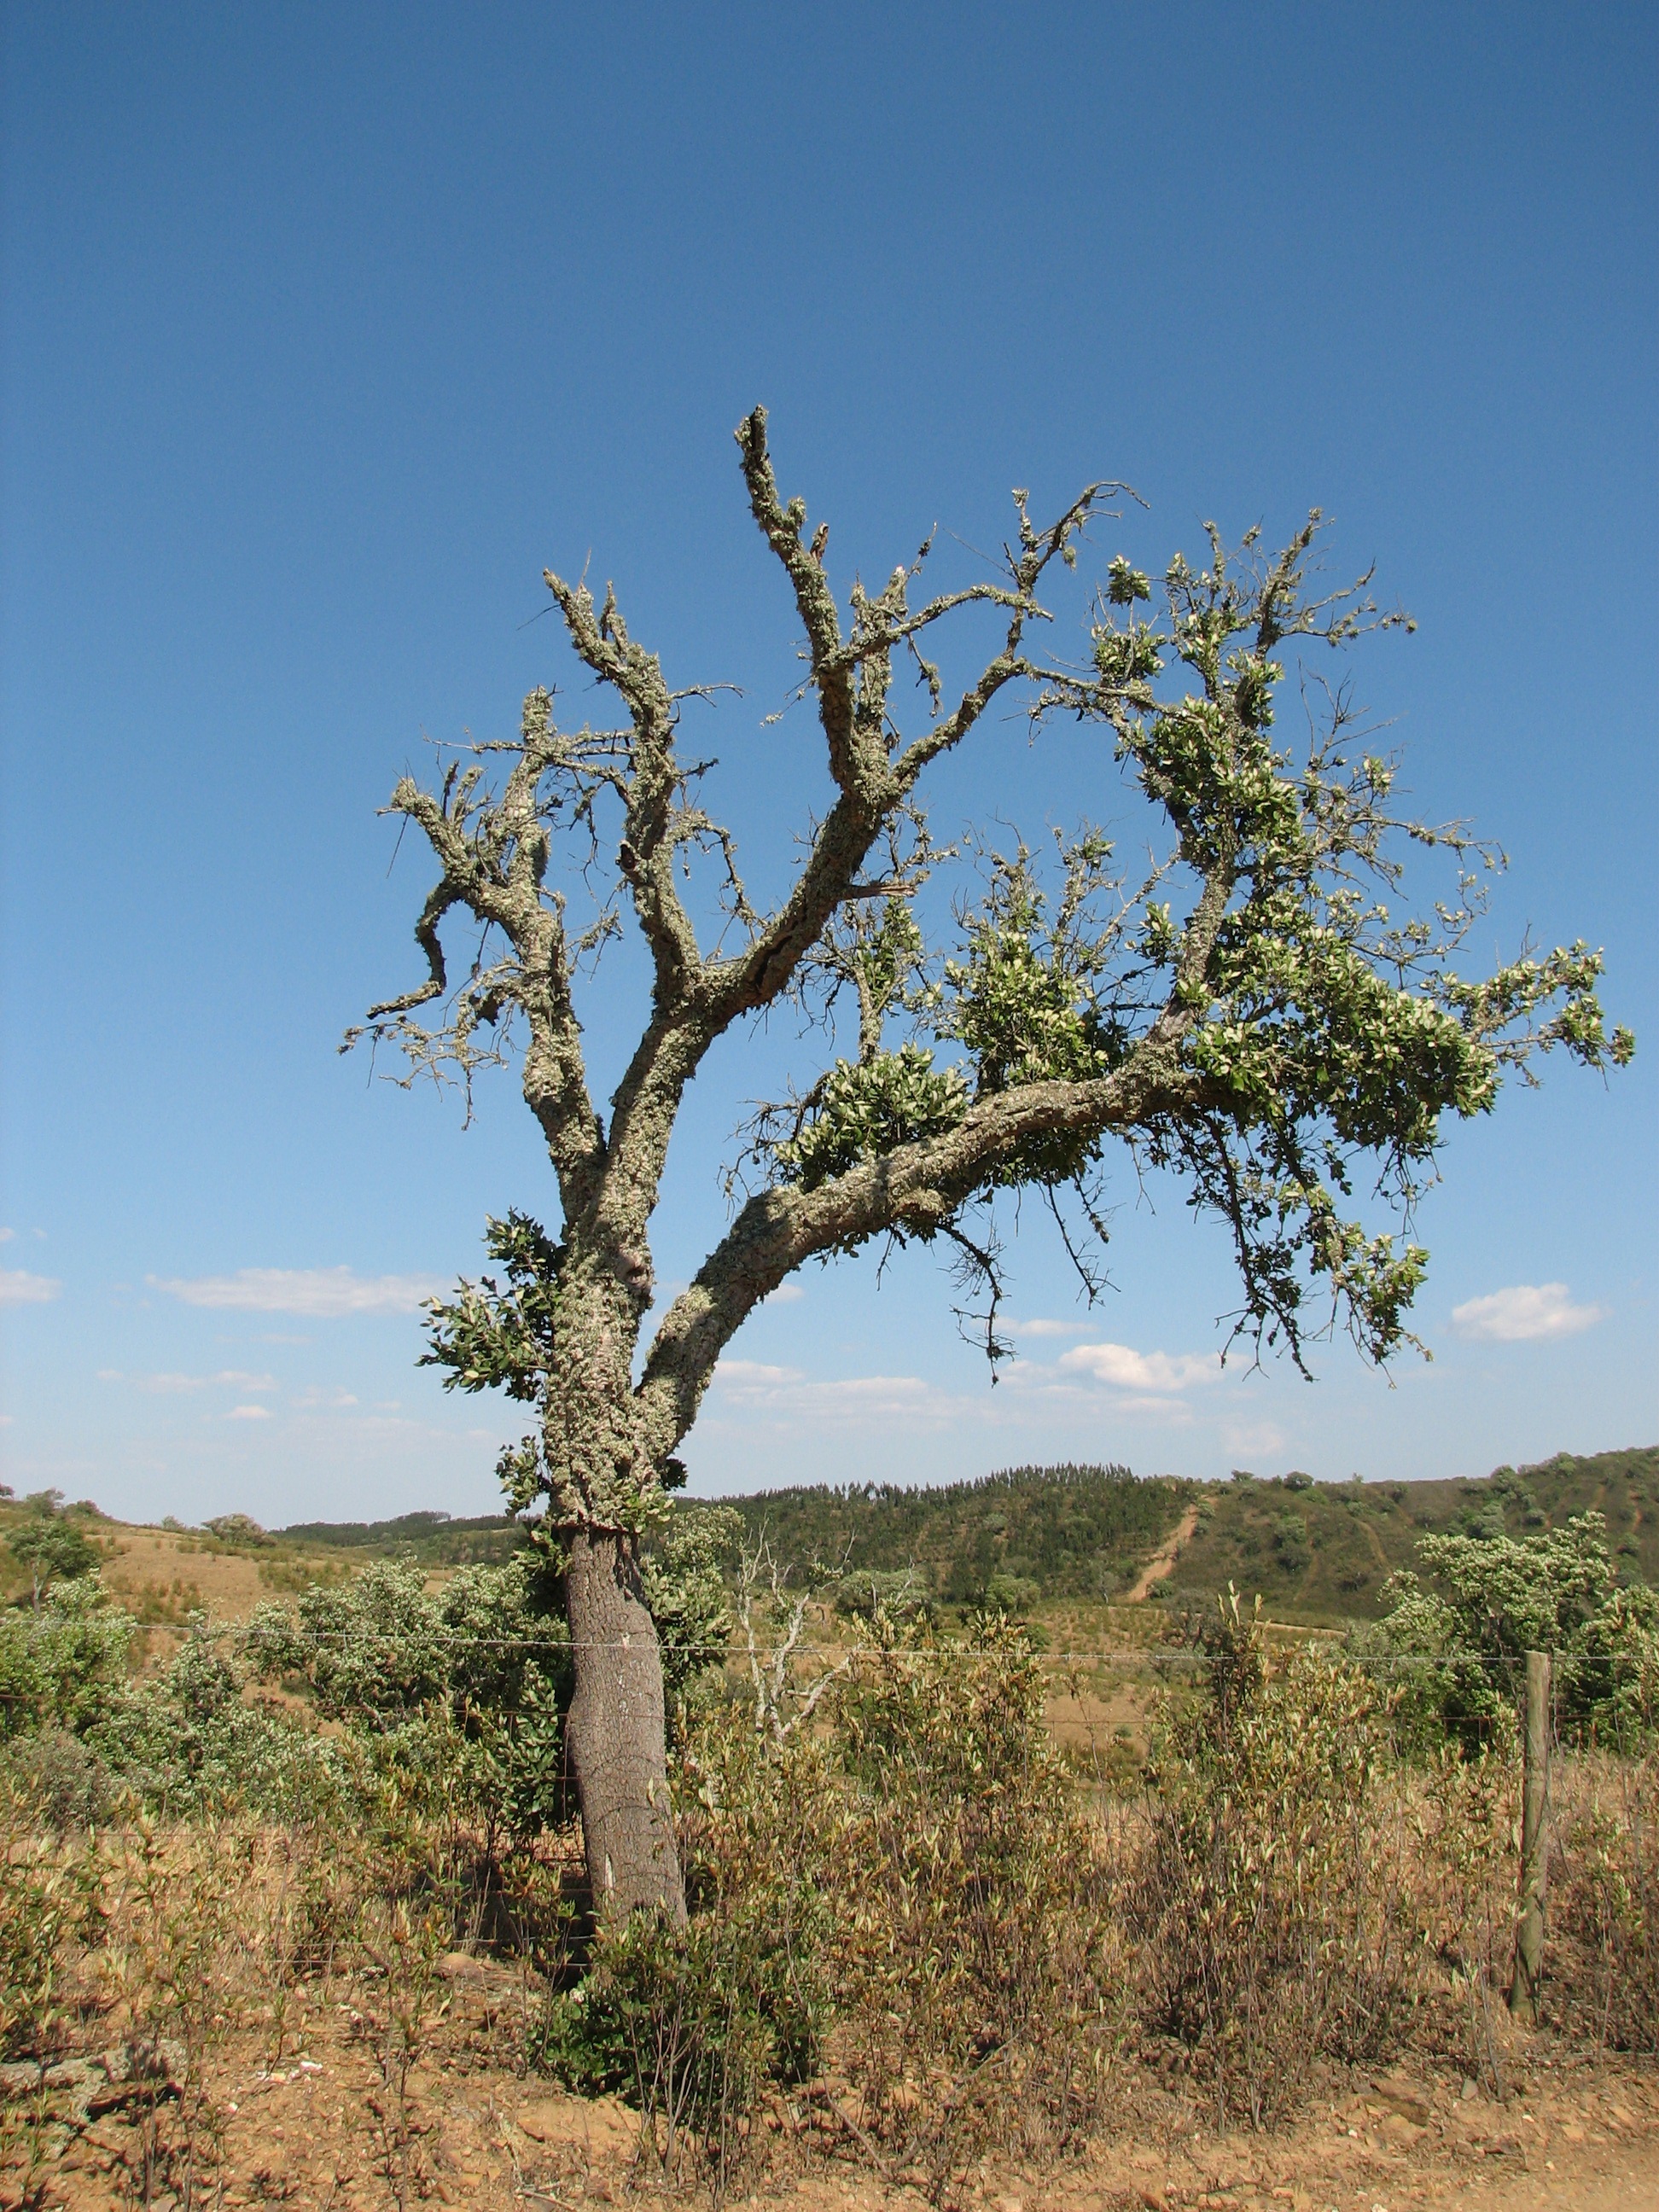
landscape, tree, nature, grass, wilderness, branch, plant, prairie, flower, flora, savanna, trees, portugal, safari, ecosystem, drought, rural area, flowering plant, natural environment, woody plant, land plant